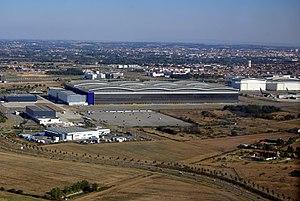
Hall d'assemblage final de l'A380, l'usine Lagardère.
Aeroscopia est un musée aéronautique français implanté à Blagnac, près du site AéroConstellation, et accueille notamment deux exemplaires du Concorde, dont l'ouverture a eu lieu le 14 janvier 2015.
Kardham Cardete Huet Architecture est une agence française d'architecture et d’urbanisme.